Space industry of India

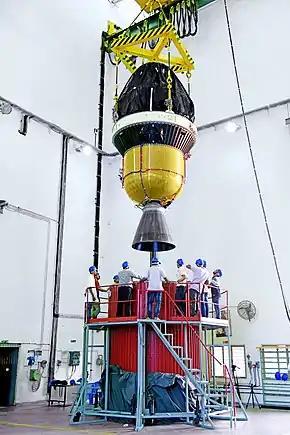
Integration of Polar Satellite Launch Vehicle underway

In 2021, the Government of India launched the Indian Space Association (ISpA) to open the Indian space industry to private sectors and start-ups. Several private companies like Larsen & Toubro, Nelco (Tata Group), OneWeb, MapmyIndia, Walchandnagar Industries are founding members of this organisation. Lieutenant General Anil Kumar Bhatt was appointed as the Director General of ISpA.